James H. Ledlie

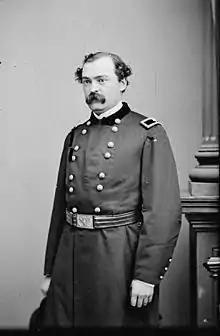

James Hewett Ledlie (April 14, 1832 – August 15, 1882) was a civil engineer for American railroads and a general in the Union Army during the American Civil War. He is best known for his dereliction of duty at the Battle of the Crater during the Siege of Petersburg.